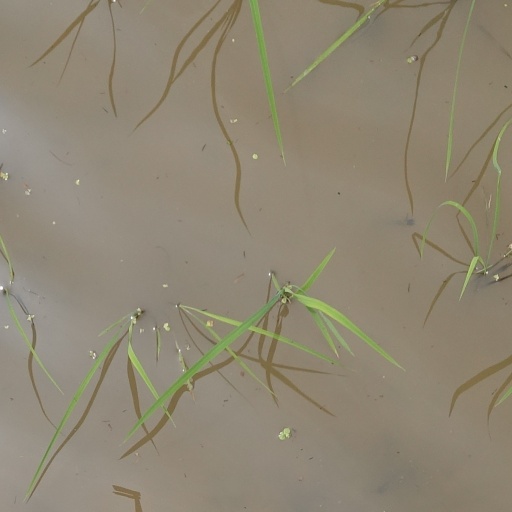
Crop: rice